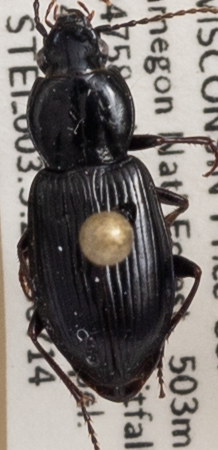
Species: Pterostichus mutus
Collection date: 2020-07-14
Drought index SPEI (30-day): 0.394
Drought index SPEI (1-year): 1.314
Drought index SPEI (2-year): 2.09